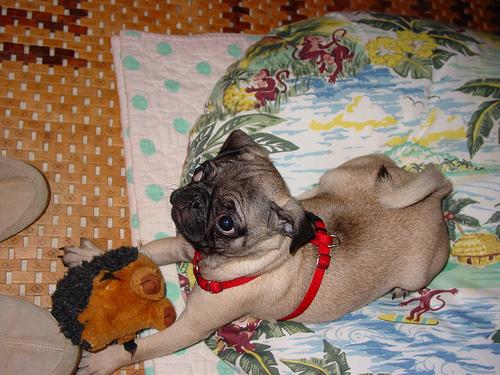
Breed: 798-n000130-pug